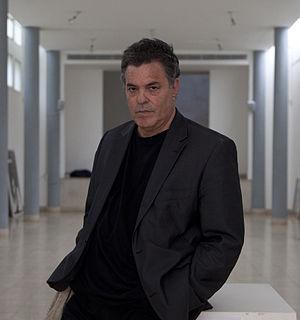
Amos Gitaï, né le 11 octobre 1950 à Haïfa en Israël, est un cinéaste israélien. Il réside aujourd'hui à Haïfa et à Paris, mais travaille dans le monde entier.